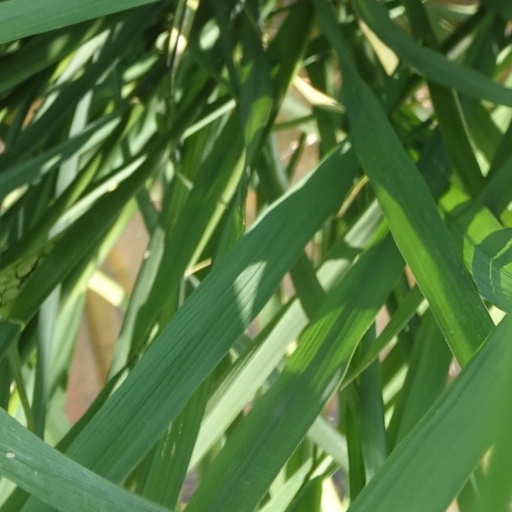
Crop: rice